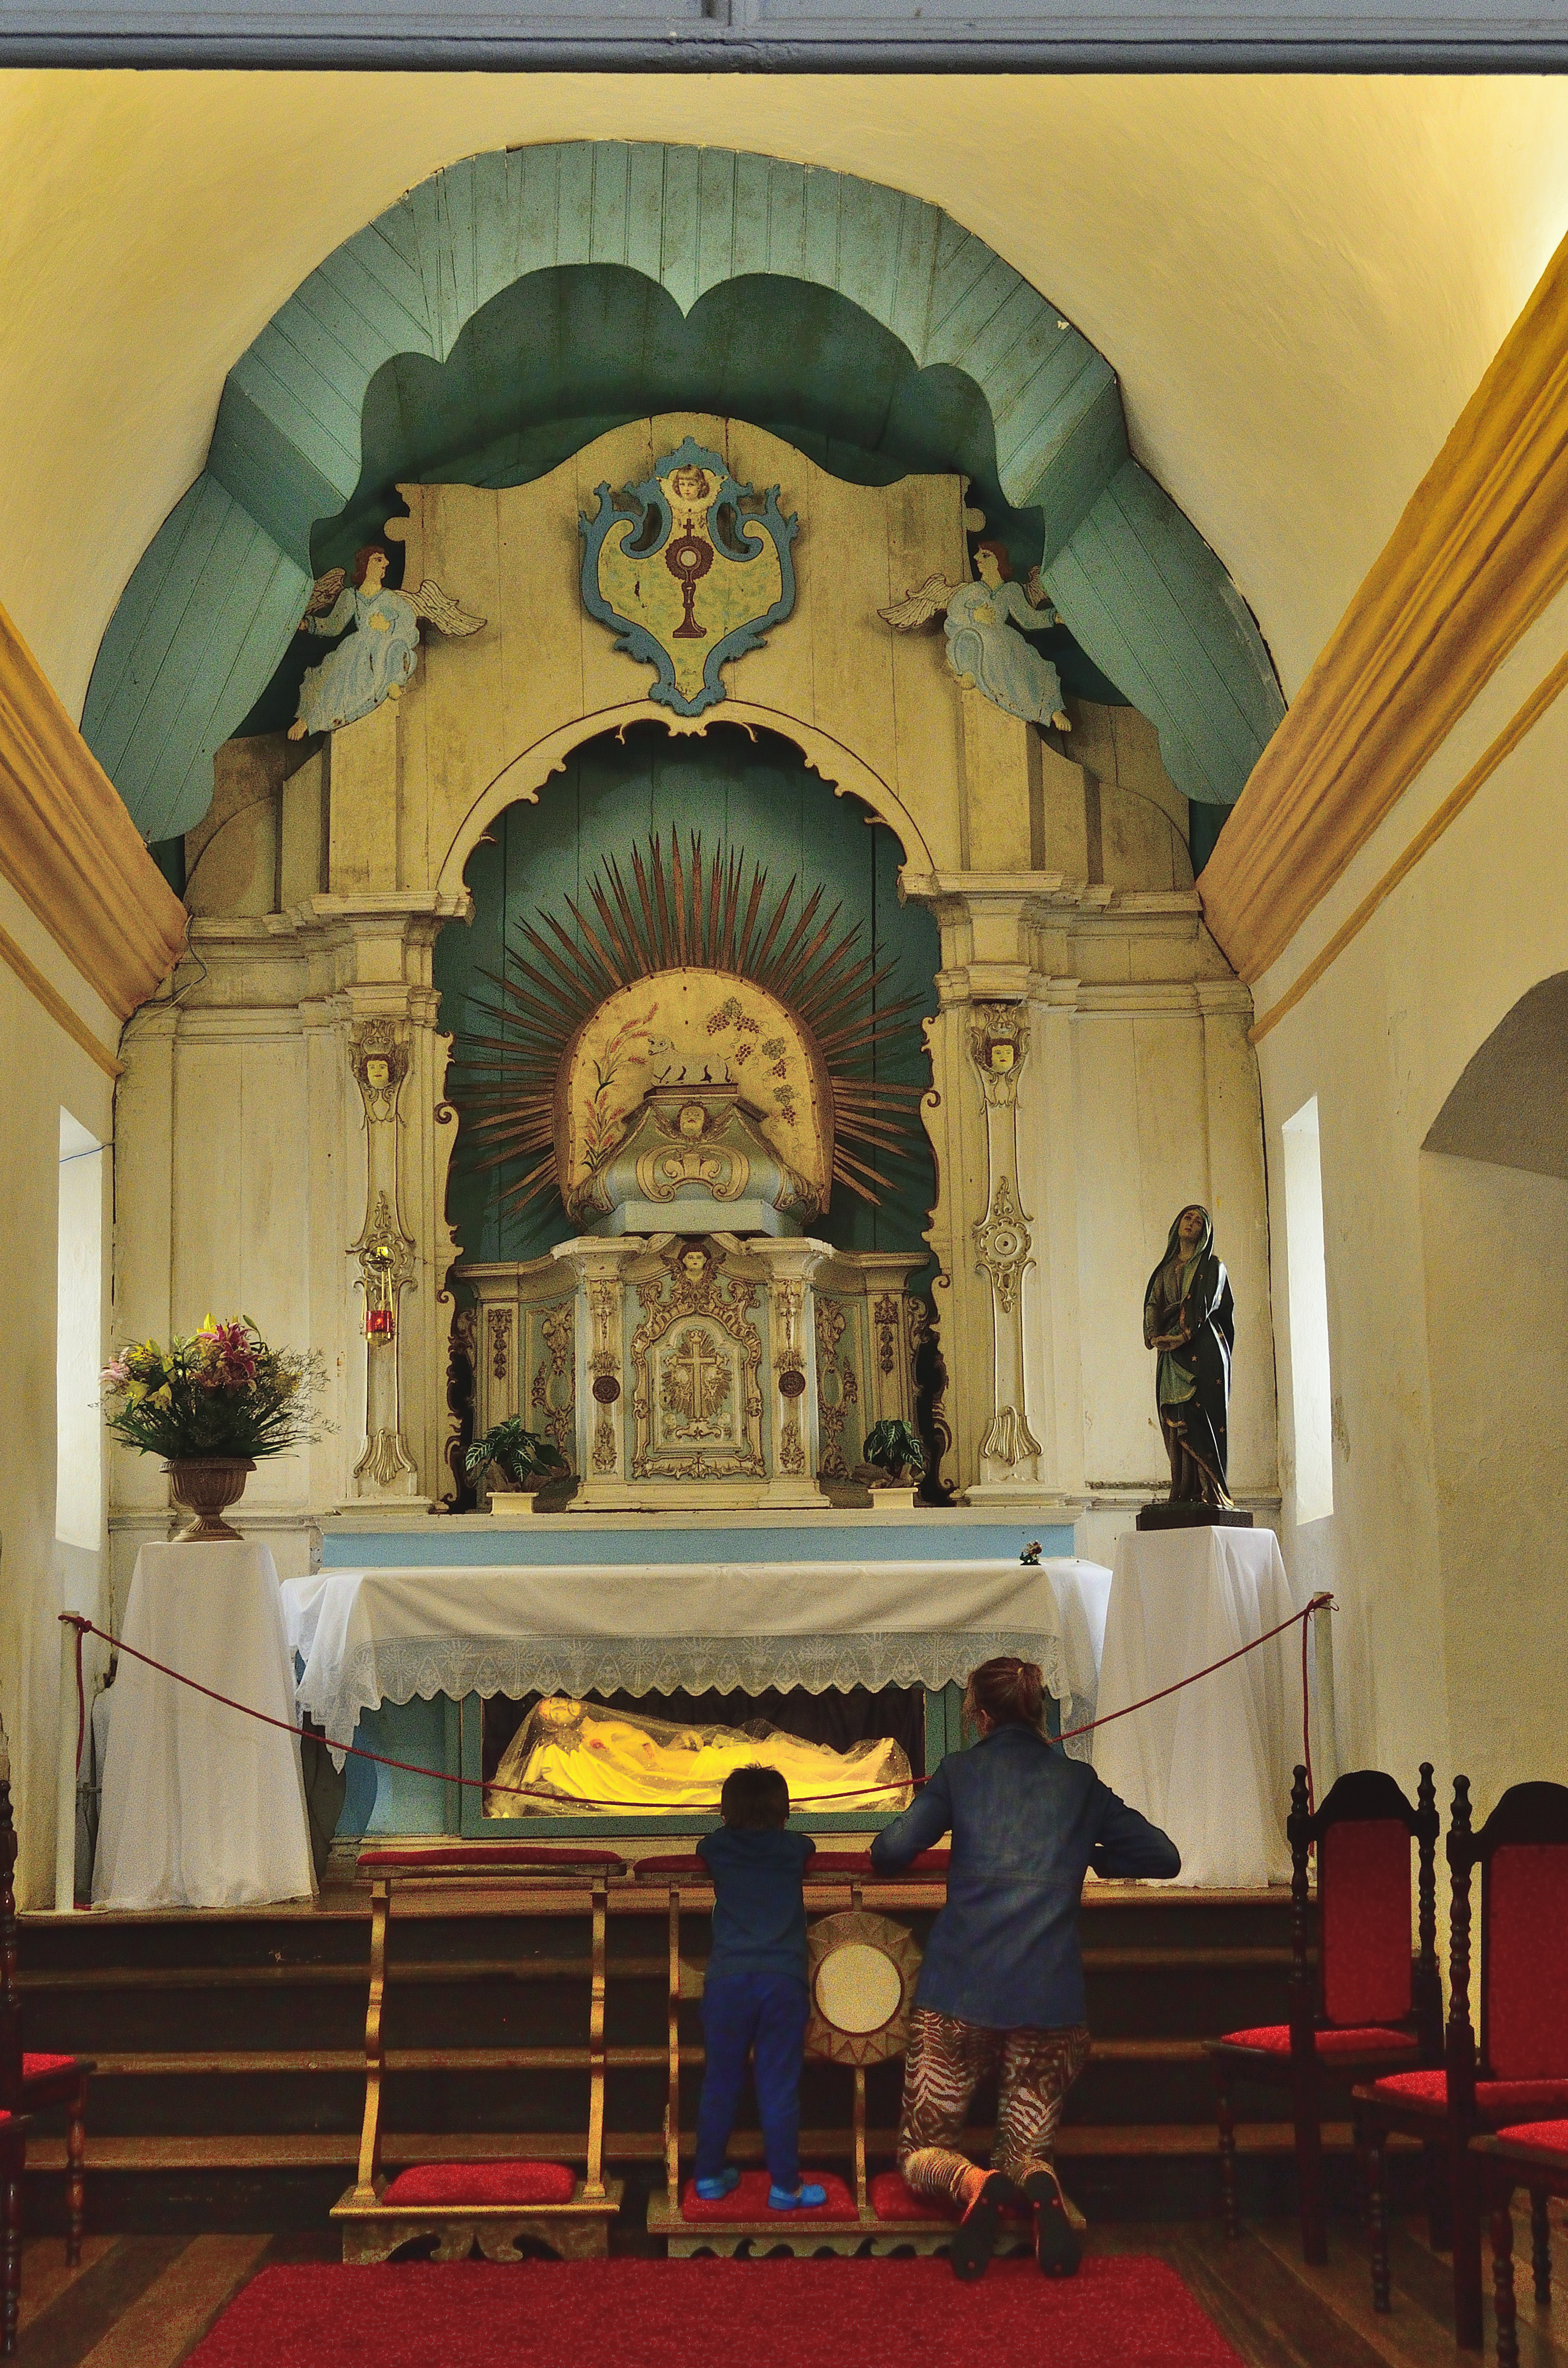
church, chapel, place of worship, altar, iglesia, jesus, brasil, florianopolis, santacatarina, dios, santoantoniodelisboa, igreja, rezar